Henry Bigg

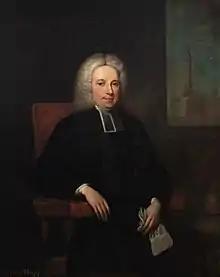
Henry Bigg

Henry Bigg D.D. (1690–1740) was an English academic administrator at the University of Oxford.